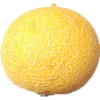
Label: Cantaloupe 1